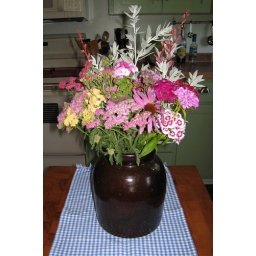
All of the flowers in this bouquet are from the flower gardens at our house.